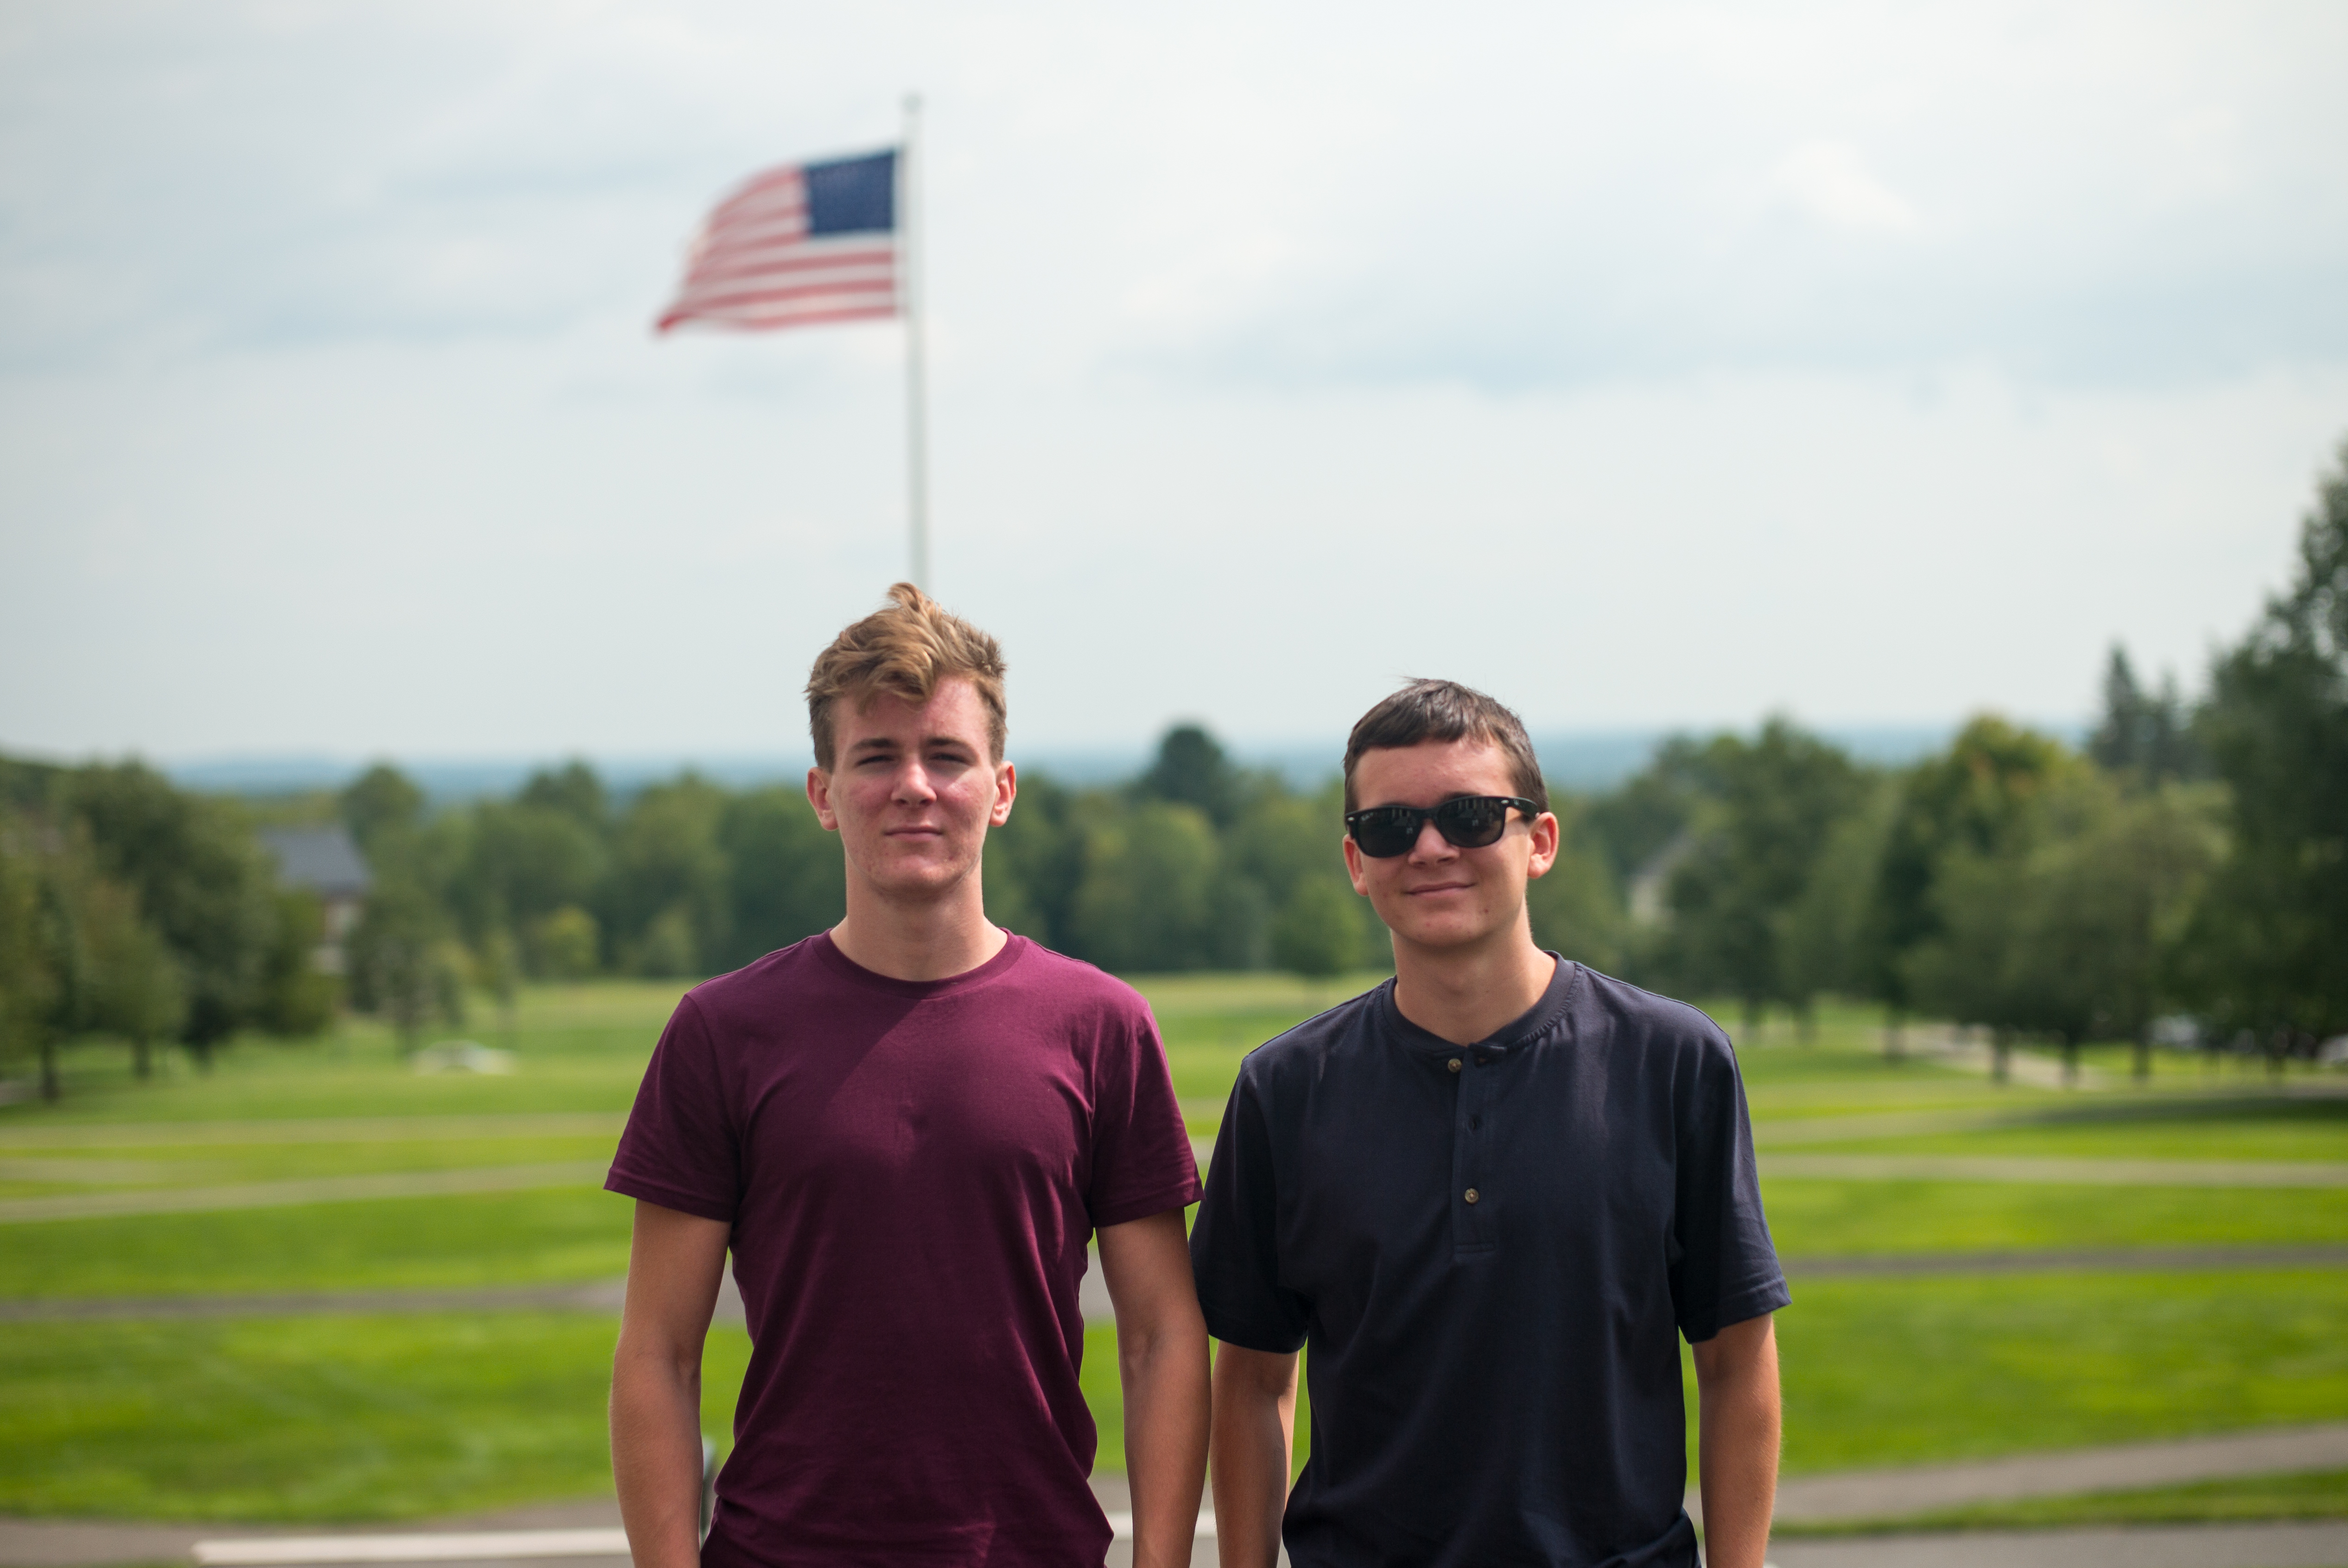
running, summer, recreation, usa, jogging, 2015, race, m, lac, students, sports, university, arts, waterville, 50, day, campus, leica, 240, summilux, college, tournament, maine, liberal, colby, movein, colbycollege, nescac, colby2019, brothers, colby2018, outdoor recreation, endurance sports, competition event